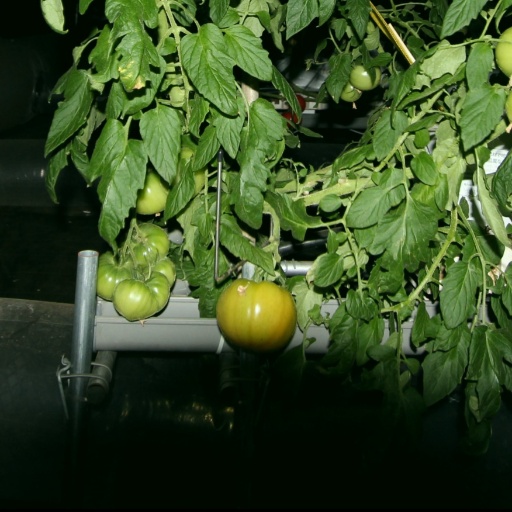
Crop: tomato